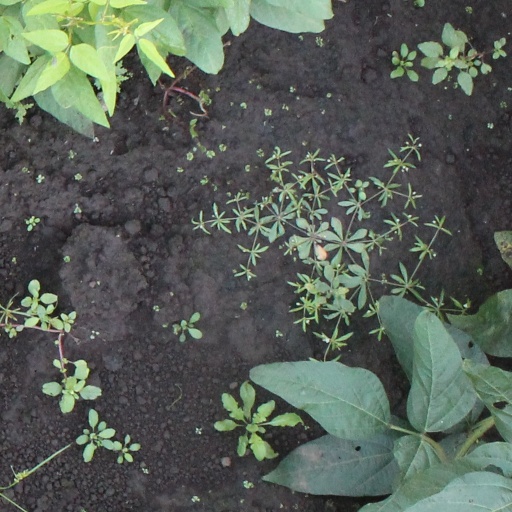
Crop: soybean